History of Lisbon

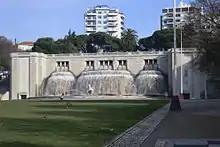
Alameda D. Afonso Henriques

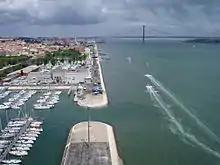
The Lisbon Marina

The cultural and commercial centre of the city moved to the Chiado. With the old streets of the Baixa already occupied, the owners of new stores and clubs established their businesses in the newly annexed hillside neighbourhood, which was rapidly developed. Clubs founded there included institutions like the "Grémio Literário" (Literary Guild), founded by the writers Almeida Garrett and Alexandre Herculano and described in the famous stories of Eca de Queiroz. Its elegant salons were frequented by Garrett and Herculano, as well as Ramalho Ortigão, Guerra Junqueiro, and Pedro de Oliveira Martins, among others. Clothing stores carried the latest Paris fashions and other luxury products, and department stores were built and set up in the style of Harrods of London or the Galeries Lafayette in Paris, as well as new Luso-Italian cafes like "Tavares" and "Cafe Chiado".